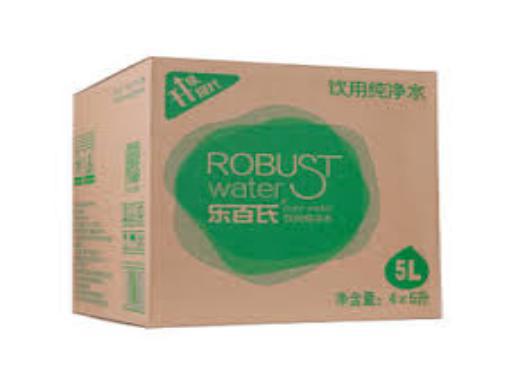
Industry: Food